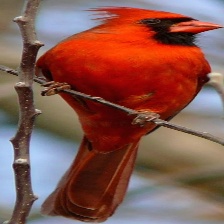
Species: NORTHERN CARDINAL
Scientific name: CARDINALIS CARDINALIS